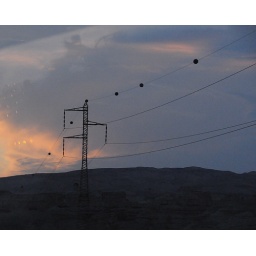
Taken from the car window driving south on 90 in Israel.